John Troutbeck

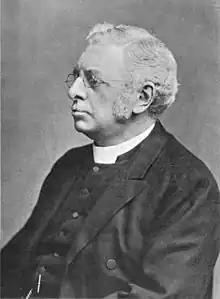
John Troutbeck, 1899

Reverend Doctor John Troutbeck (12 November 1832, Blencowe – 11 October 1899, London) was an English clergyman, translator and musicologist, a Canon Precentor of Westminster Abbey and Chaplain-in-Ordinary to Queen Victoria, whose renown rests on his translation into English of various continental choral texts including the major works of J.S. Bach. He additionally translated oratorios by Beethoven, Brahms, Dvořák, Gounod, Liszt, Saint-Saëns, Schumann and Weber, as well as secular operas by Mozart, Gluck and Wagner. He also compiled psalters and hymnals and worked on the Revised Version translation of the Bible.